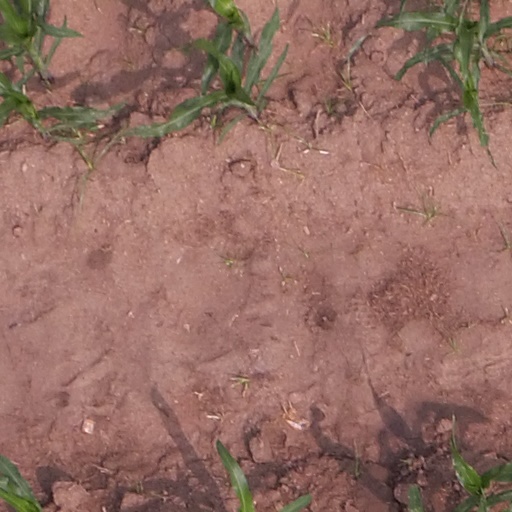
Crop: maize; corn